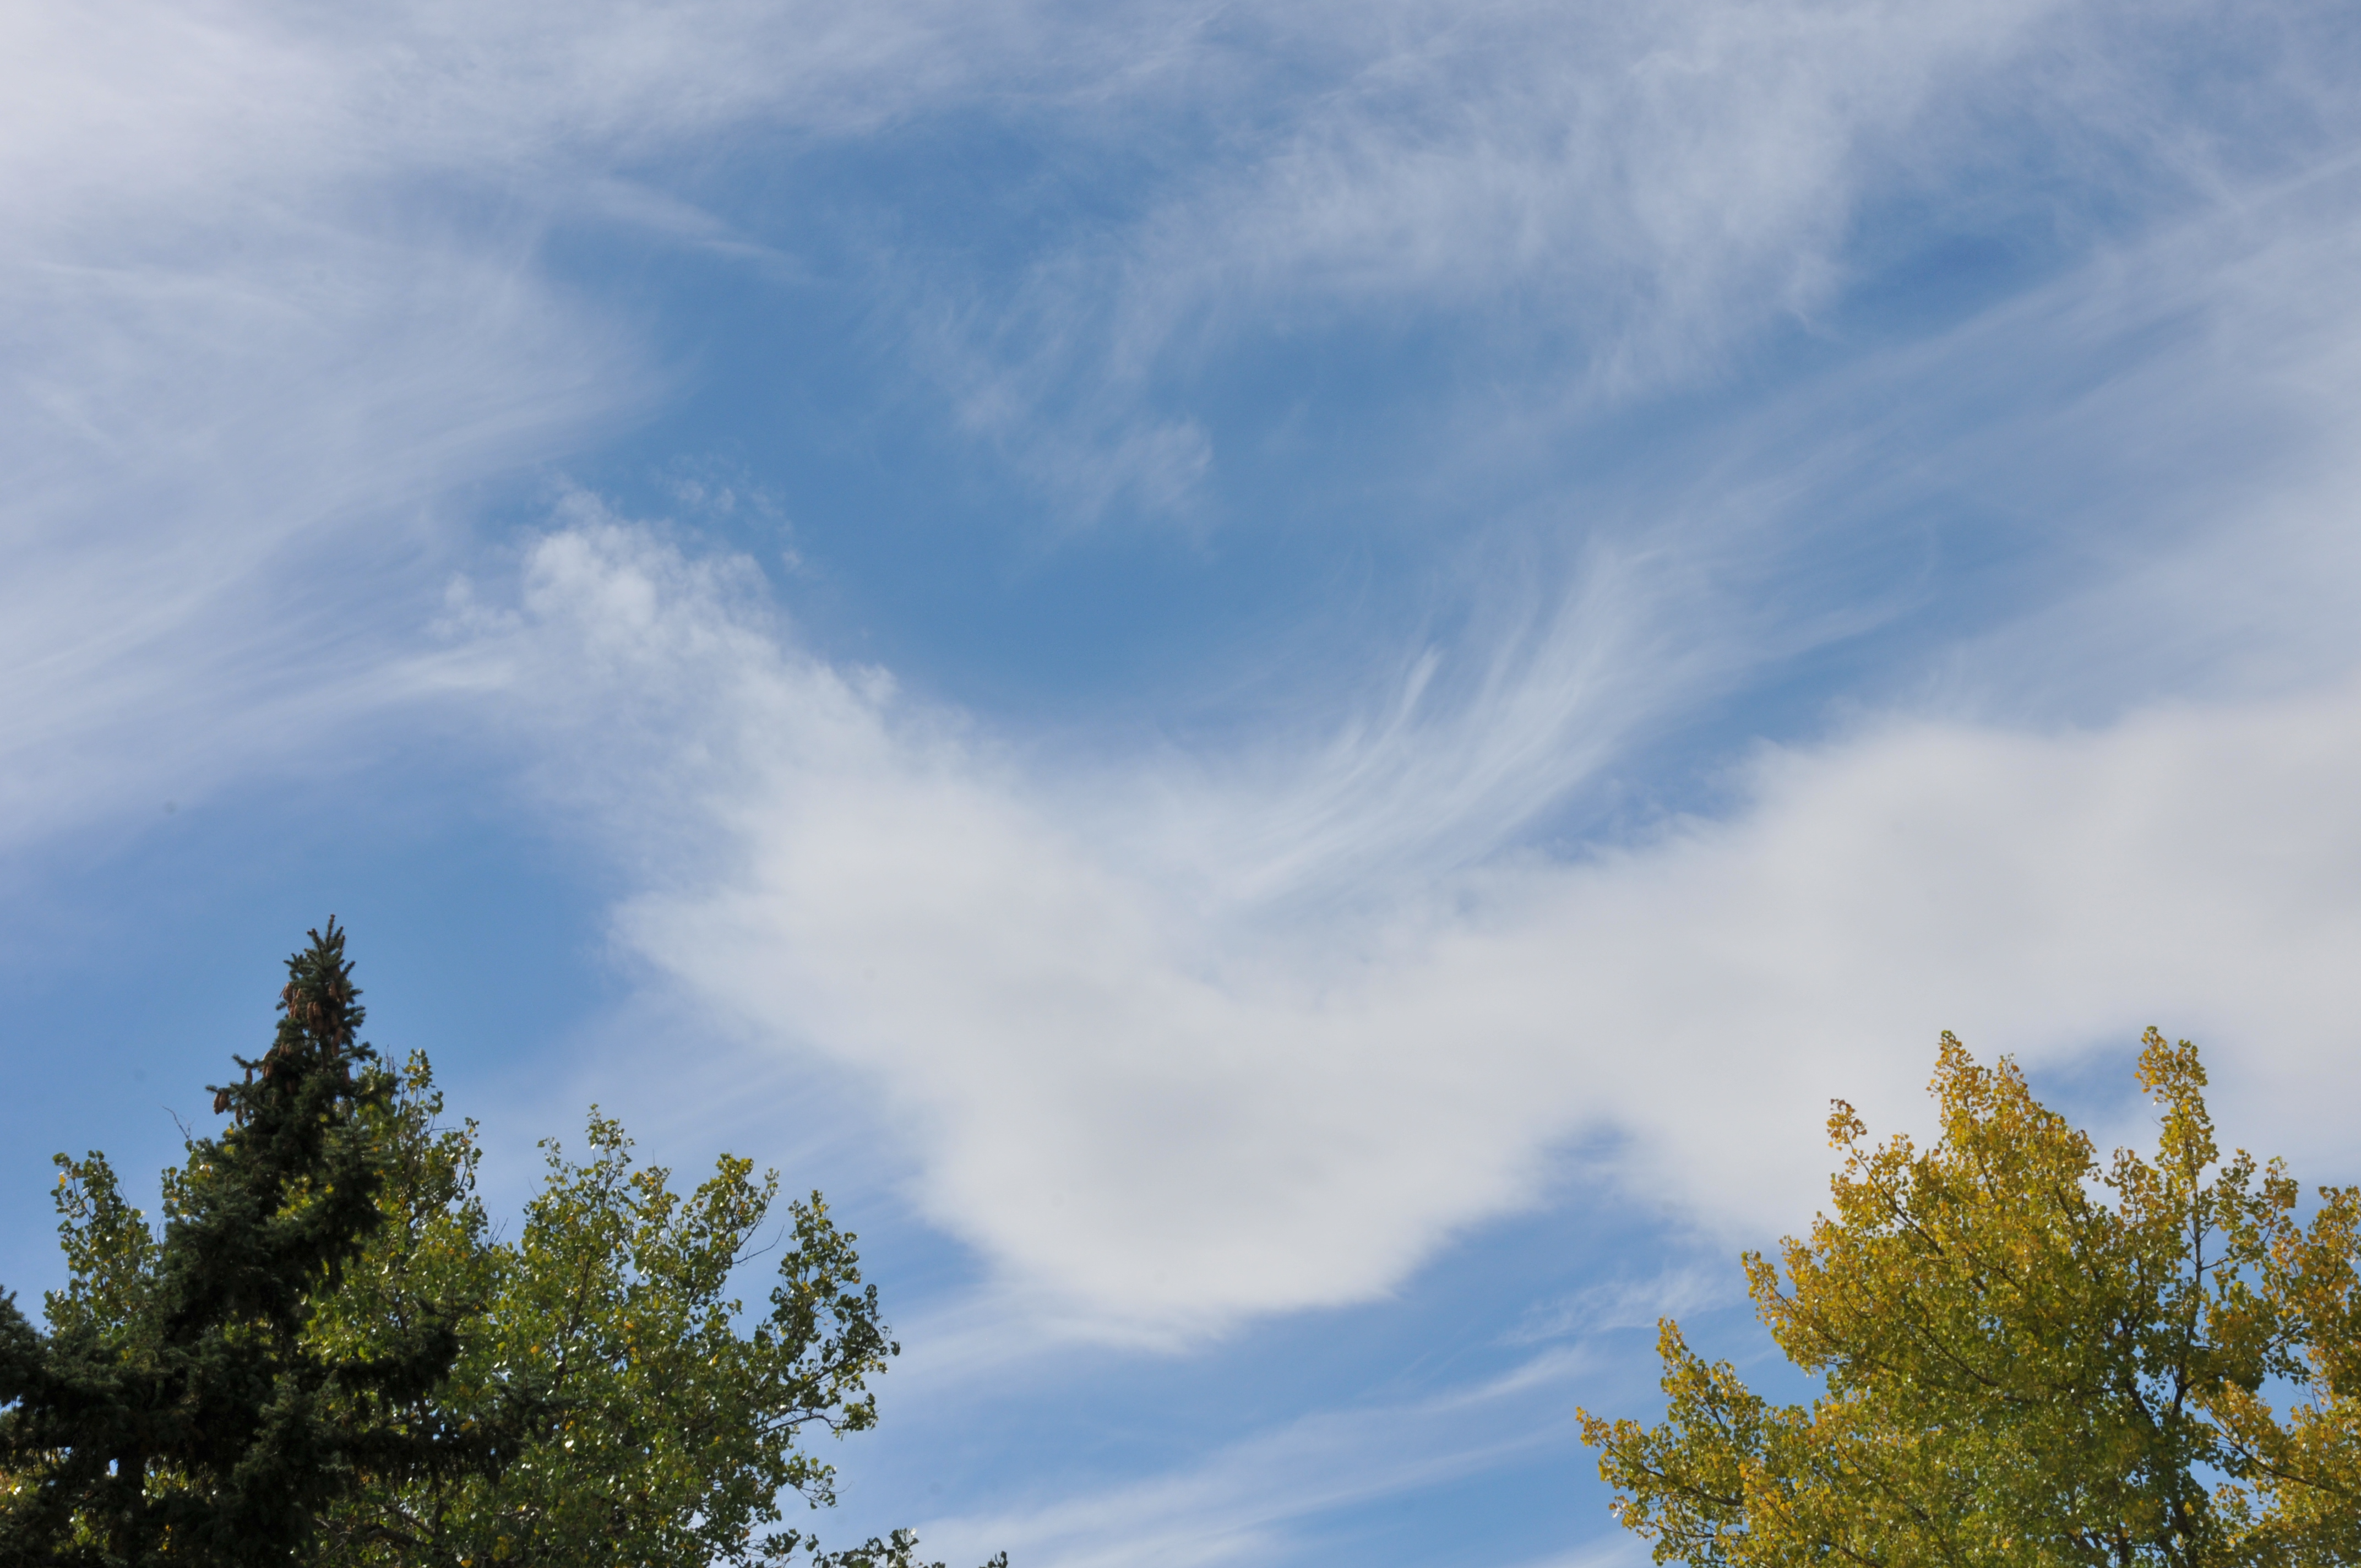
clouds, angel, bird, sky, nature, cloud, daytime, tree, blue, cumulus, natural landscape, atmosphere, atmospheric phenomenon, leaf, meteorological phenomenon, woody plant, spring, plant, sunlight, branch, landscape, forest, mountain, space